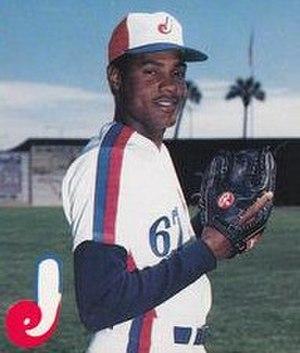
Yorkis Miguel Vargas Pérez est un ancien lanceur gaucher au baseball ayant joué dans les Ligues majeures pendant neuf saisons, de 1991 à 2002.